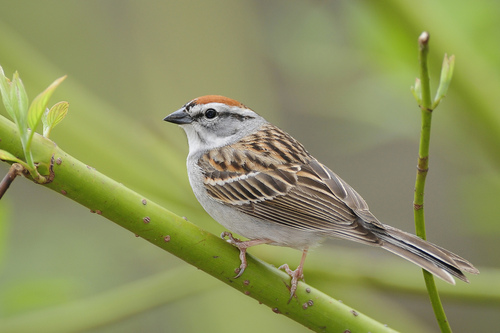
this little bird has a white belly and breast with a rust colored crown.
a small bird with a bill that curves downwards and a orange crown
this is a grey bird with orange and black wings and an orange crown.
a small sized bird that has tones of brown and grey with a short pointed billbird with dark gray beak, black eye, white throat, and gray breast, belly and abdomen
this bird is white with brown and has a very short beak.
this bird has wings that are brown and has an orange crown
this bird is gray, brown, and orange in color, with a black beak.
this bird has an orange crown coloration with a white breasta small brown bird, with a red crown, and a short bill.
Species: Tree Sparrow